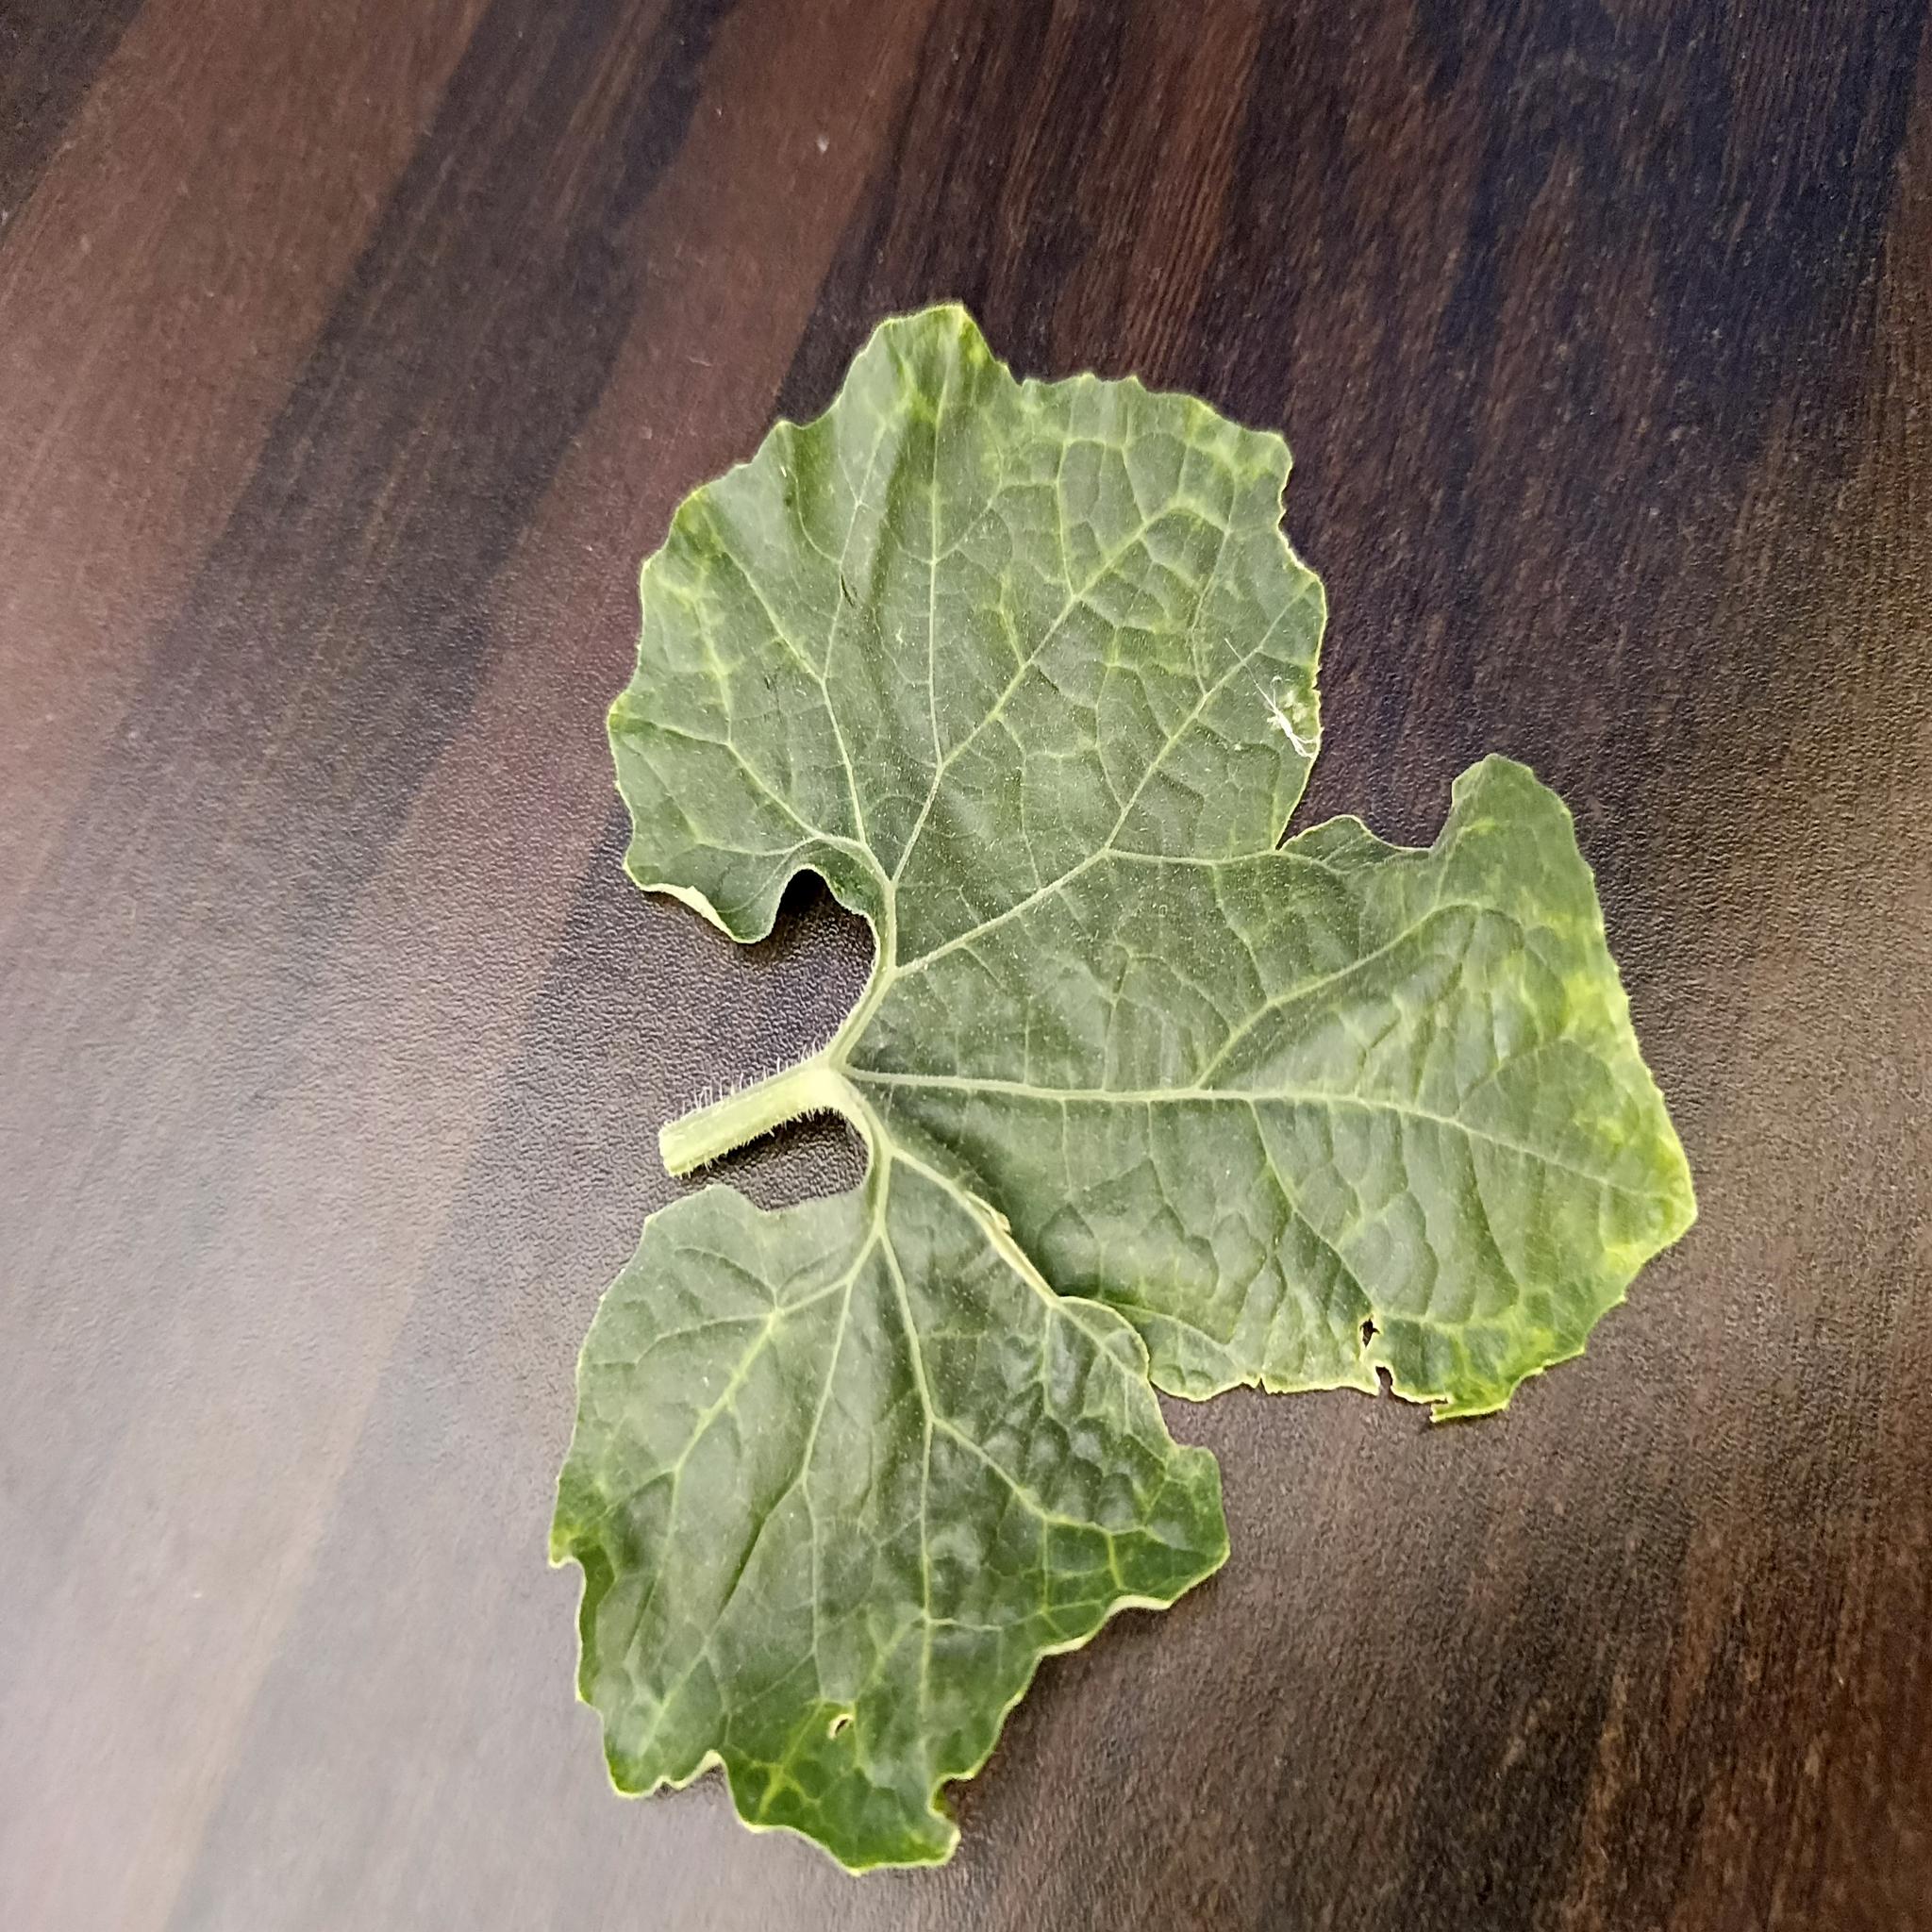
Label: Leaf curl